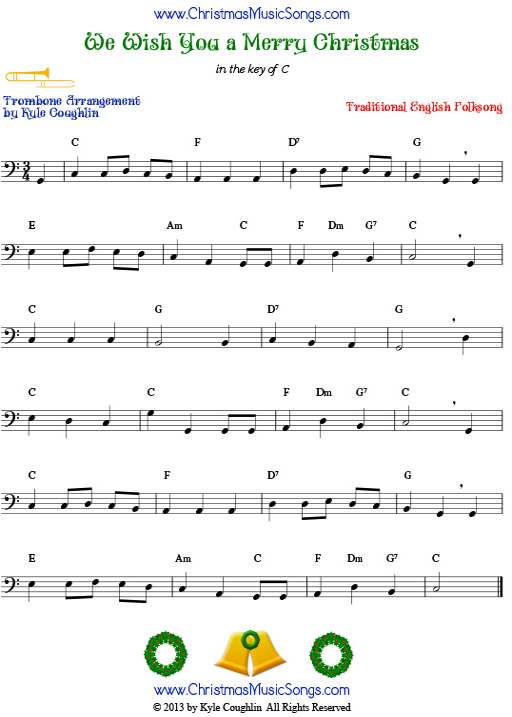
composition for trombone - free sheet music